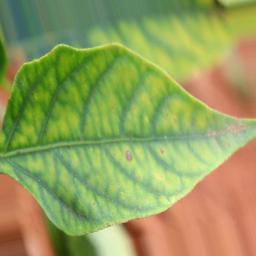
Label: nutritional